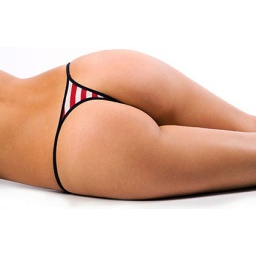
Perfect girl back in red bikini. On white background...